Store Street Aqueduct

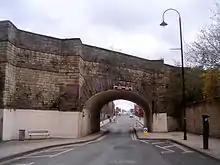
Store Street Aqueduct at Store Street level

Generally, where a canal (or later a railway) crossed a road, or vice versa, the road would be diverted to cross at right angles. It had not always been acceptable but attempts to build masonry arch bridges at an angle, or "skew", of greater than 15 degrees had proved unsatisfactory. The method up to that time had been to build the voussoir arch with the stone coursework parallel to the abutments. This transmitted the load outward from the crown in a straight line to the foundations, parallel to the faces of the arch. If a skew was attempted, it threw the lines of force outside the abutments, leading to weakness in the structure.